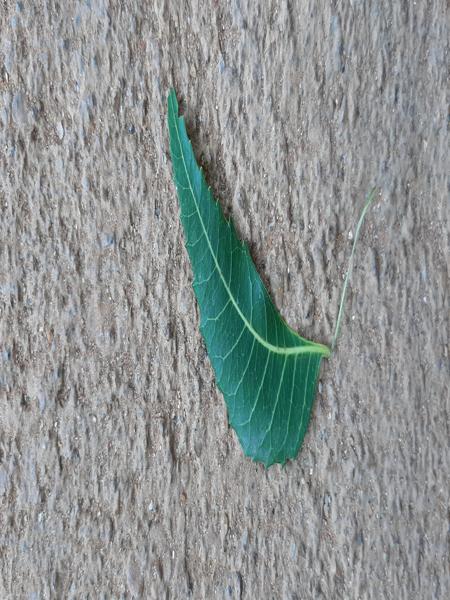
Plant: Neem